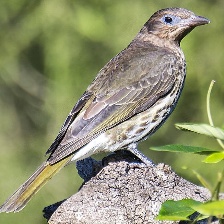
Species: AUSTRALASIAN FIGBIRD
Scientific name: SPHECOTHERES VIEILLOTI